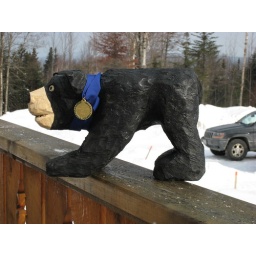
The Papa bear sports the blue ribbon for 1st place overall in the Loppet race.